Ariake Coliseum

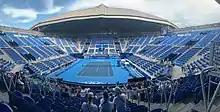
During 2020 Summer Olympics

The arena is used as the center court for the Japan Open and the Pan Pacific Open, held in Ariake Tennis Forest Park.